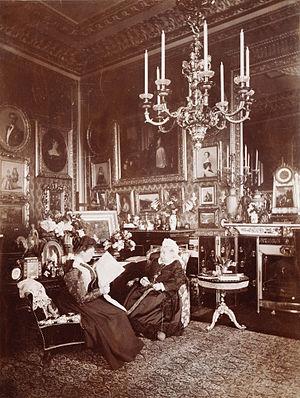
Le château de Windsor est une forteresse médiévale située à Windsor dans le Berkshire, en Angleterre. Le château est célèbre pour son architecture et parce qu'il est l'une des résidences de la famille royale britannique. Sa construction commença peu après la conquête de l'Angleterre par Guillaume le Conquérant au XIᵉ siècle. Depuis le règne d'Henri Iᵉʳ d'Angleterre, le château a abrité de nombreux monarques ; il est le plus ancien palais habité sans interruption en Europe. La chapelle Saint-Georges, construite au XVᵉ siècle, est considérée par l'historien John Martin Robinson comme « l'une des plus grandes réussites de l'architecture gothique anglaise ». Le style raffiné des appartements d'État construits au début du XIXᵉ siècle a été vanté par l'historien de l'art Hugh Roberts, qui parle d'« une magnifique série de salles sans égales, largement considérées comme l'expression la plus élégante et la plus complète de l'art géorgien ». Plus de 500 personnes habitent et travaillent aujourd'hui dans le château.
Mary Steen fut une photographe et une féministe danoise.